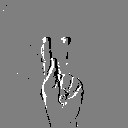
ASL letter: k